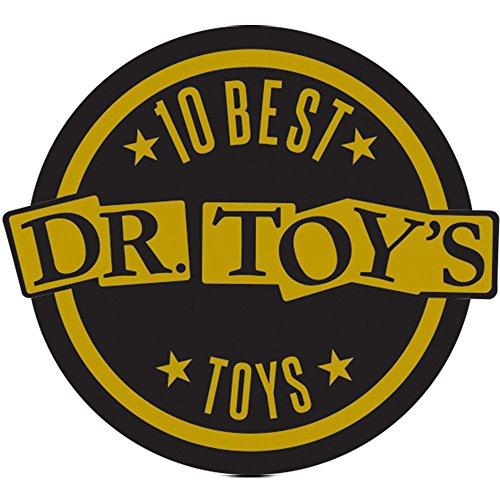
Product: The Learning Journey Techno Gears Marble Mania STEM Construction Set – Zoomerang Marble Run (80+ pieces) – Award Winning Learning Toys & Gifts for Boys & Girls Ages 6 Years and Up
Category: Toys & Games | Building Toys | Marble Runs
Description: Techno Gears products are all interchangeable which provides added play value and endless building possibilities These marble run construction sets are perfect for BOYS and GIRLS ages 6 years and up.
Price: $55.99
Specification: ProductDimensions:18x8x15inches|ItemWeight:1.95pounds|ShippingWeight:1.95pounds(Viewshippingratesandpolicies)|DomesticShipping:ItemcanbeshippedwithinU.S.|InternationalShipping:ThisitemcanbeshippedtoselectcountriesoutsideoftheU.S.LearnMore|ASIN:B00TXNJ45M|Itemmodelnumber:455227|Manufacturerrecommendedage:6-15years